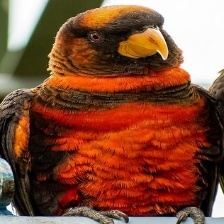
Species: DUSKY LORY
Scientific name: PSEUDEOS FUSCATA
ImageNet parent category: lorikeet